Whyalla Steelworks

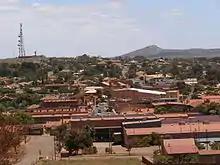
The rooftops of Whyalla are often pink with dust from the Whyalla Steelworks

Dust emissions from the Whyalla steelworks have been considered as a potential cause of elevated lung cancer incidence among residents of Whyalla. Between 1999 and 2004, 95 cases of lung cancer were recorded – 32 more than the Government of South Australia's Department of Health anticipated based on studies of other regions in the state. Concerns regarding emissions and their health impacts came to a head between 2005 and 2007, largely due to the efforts of the community-led Whyalla Red Dust Action Group (WRDAG). Residents of East Whyalla and students of the Whyalla Town Primary School were believed to be worst impacted due to their proximity to the source. Australian Greens candidate and environmental lawyer Mark Parnell represented the WRDAG. The public controversy was predicated by a legal case heard in the Environment, Resources and Development Court in 2005, "EPA v. OneSteel". The case evaporated after OneSteel successfully renegotiated the terms of their governing Indenture Act, with the support of the Government of South Australia.